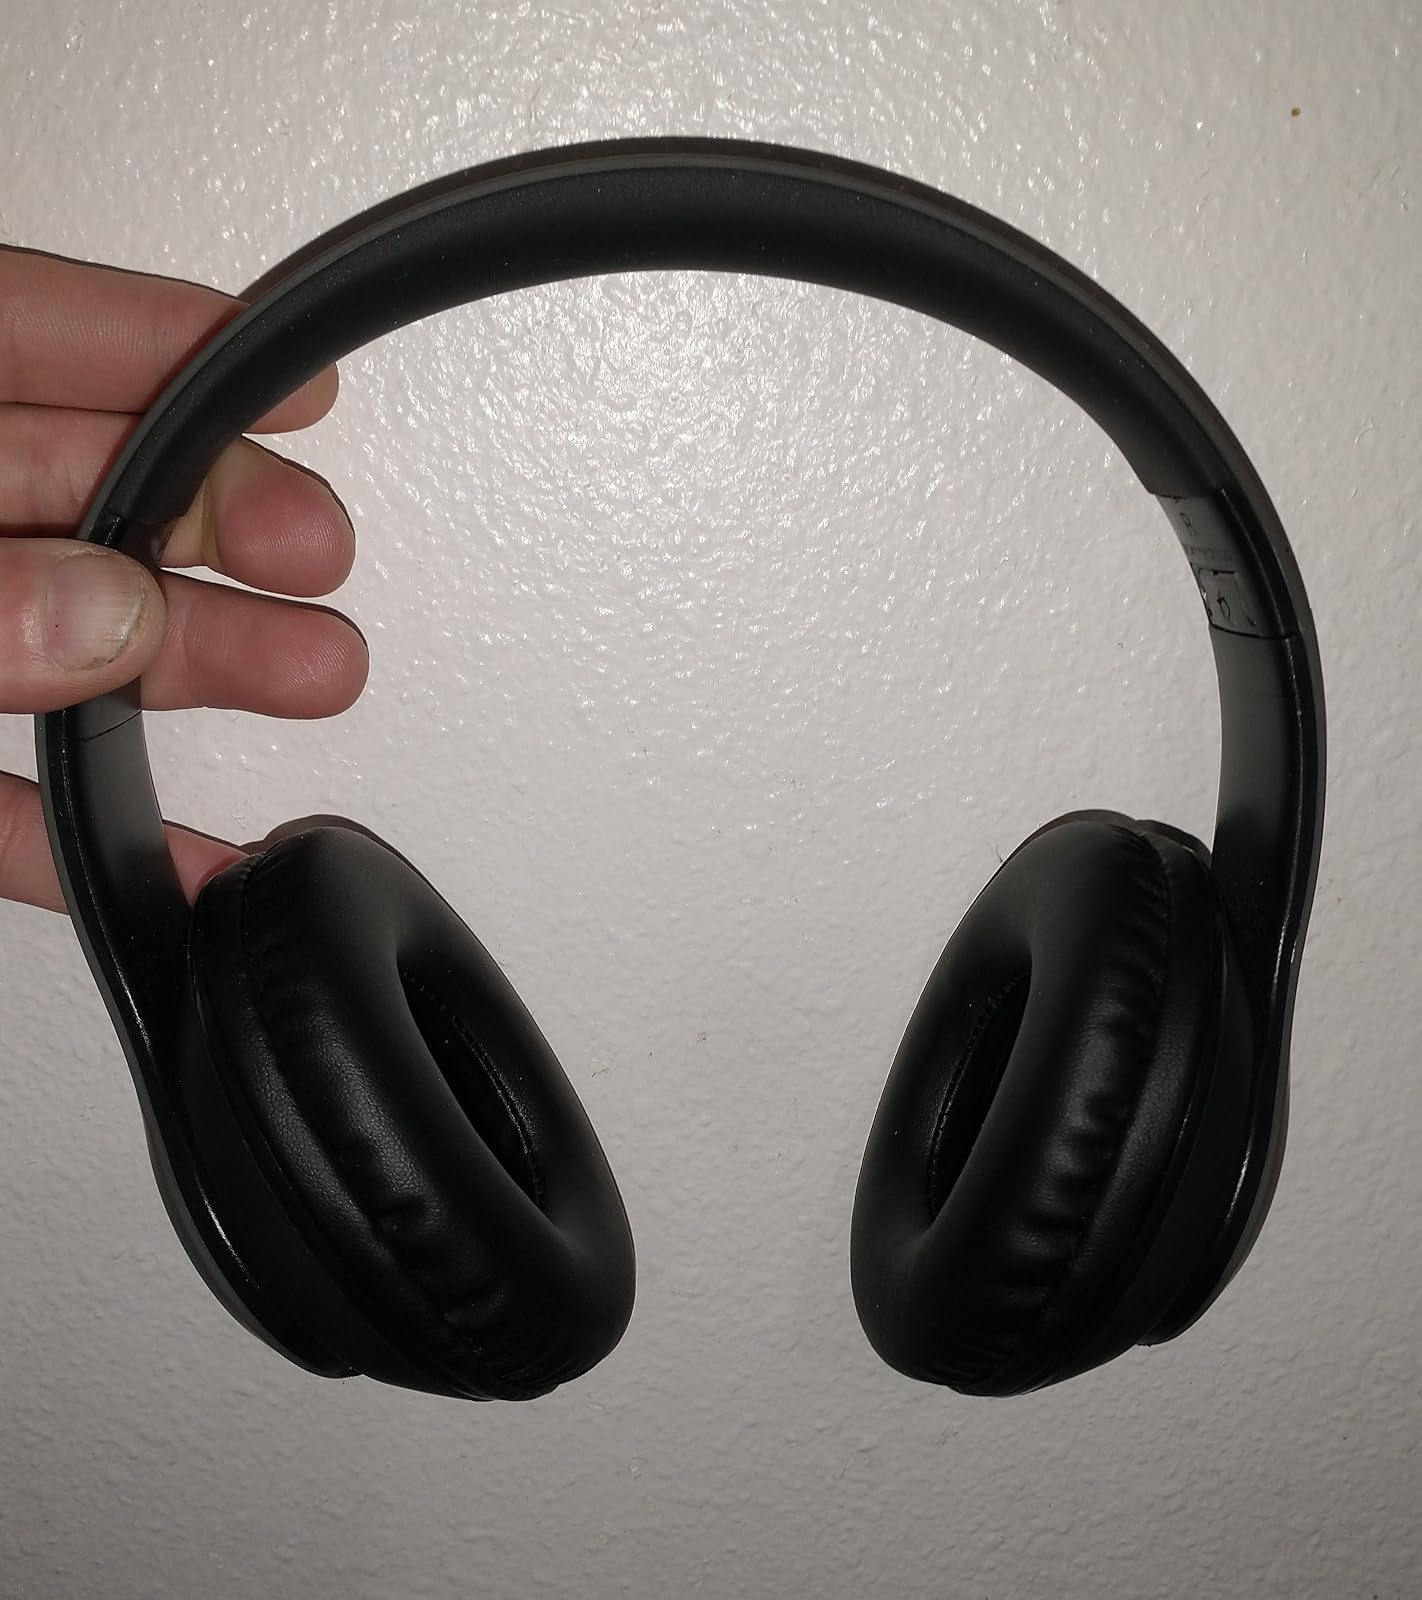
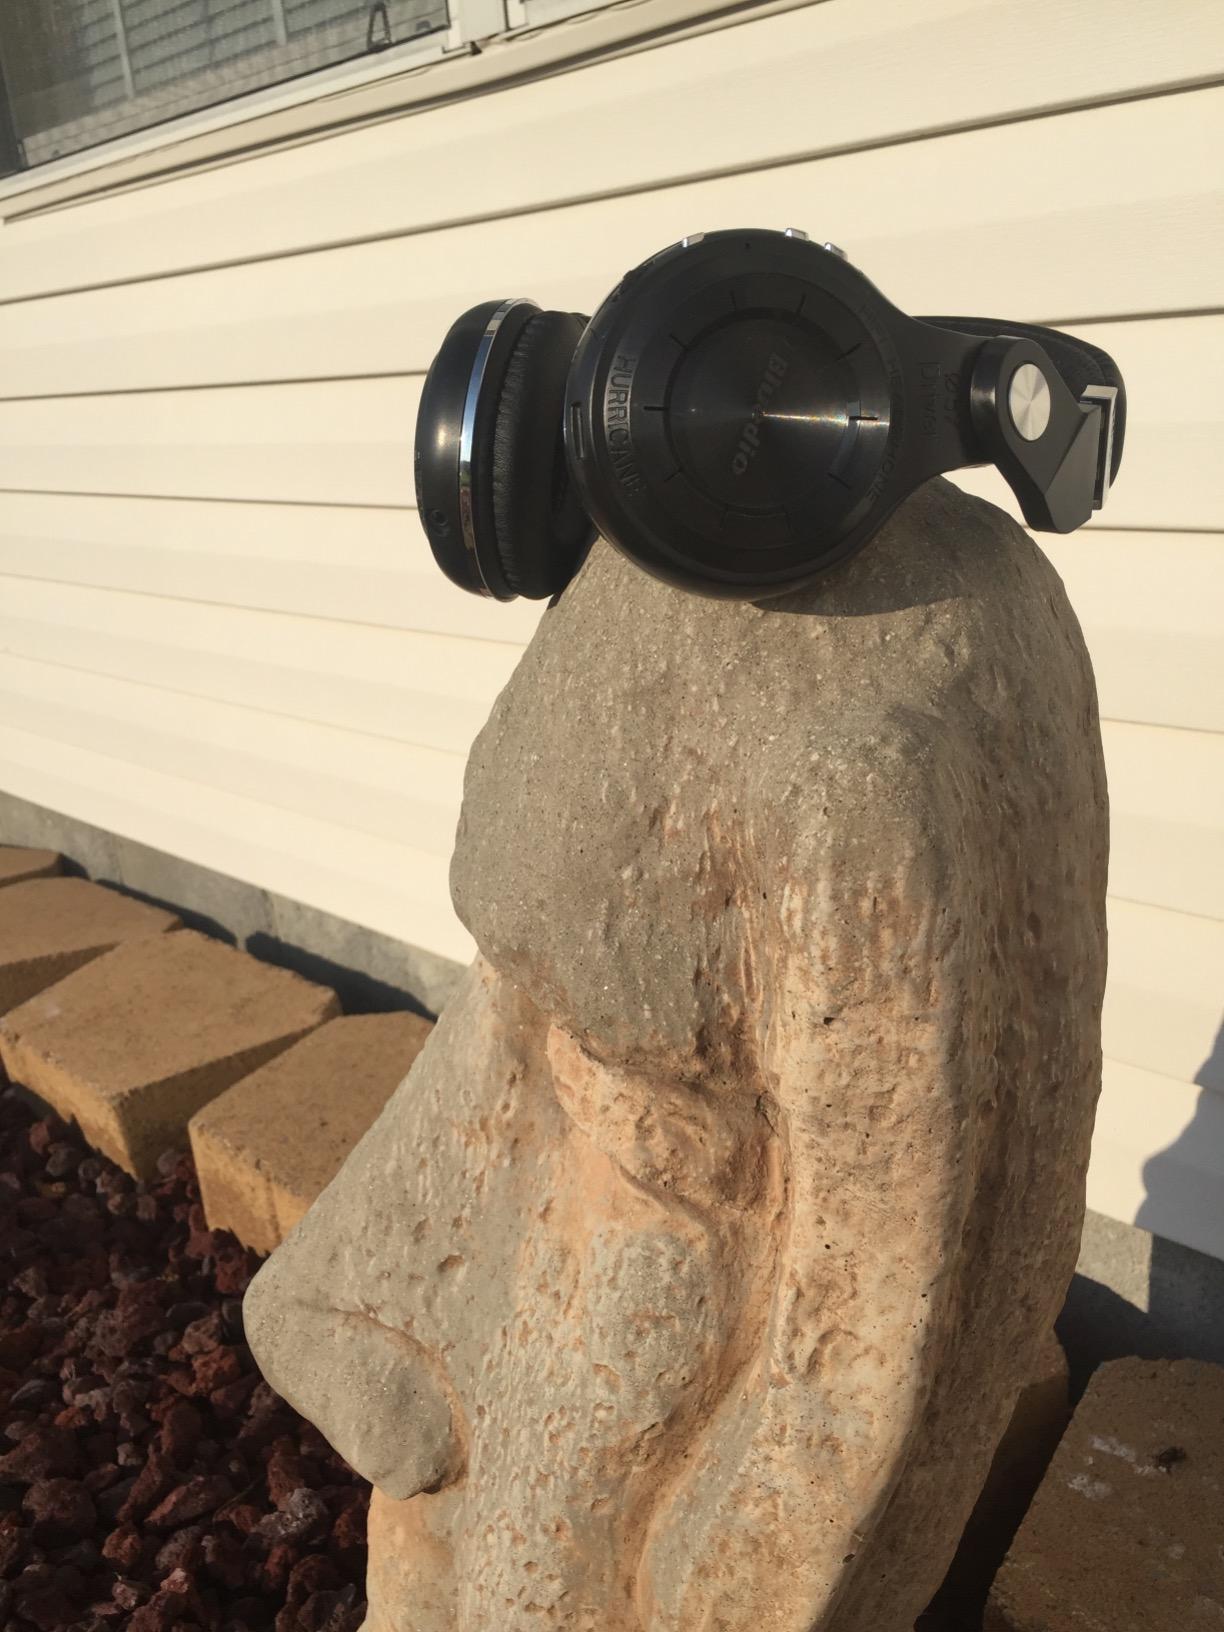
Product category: headphones
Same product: no